University of Alberta

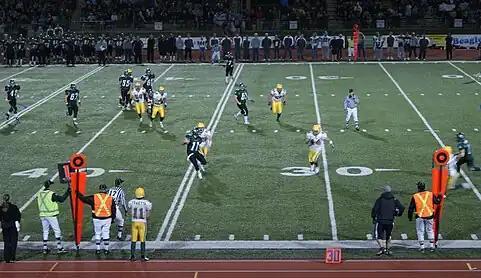
The Golden Bears football team playing football against the University of Saskatchewan Huskies. Football is one of 13 varsity programs offered by the university's athletics program.

The student body of the University of Alberta is represented by two students' unions, the University of Alberta Students' Union for all undergraduate students, and the Graduate Student Association for all graduate students. In addition, a number of the university's academic programs also manage their own student representative body. Students within the residences are represented by a number of associations, primarily the University of Alberta Residence Halls Association. there are more than 450 student organizations and clubs, covering a wide range of interests such as academics, culture, religion, social issues, and recreation. The undergraduate student union, as well as many of the student organizations, are centred in the university's student activity centre, the Students' Union Building. The building was opened in 1967, and hosts the majority of the Students' Union services and business operations. The two primary media outlets amongst the student population is the student newspaper, The Gateway, and campus radio, CJSR-FM.